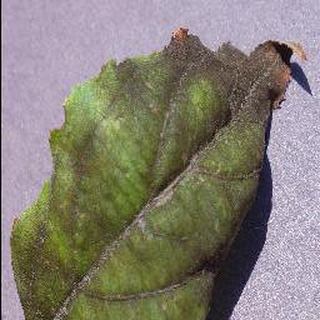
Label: apple_apple_scab